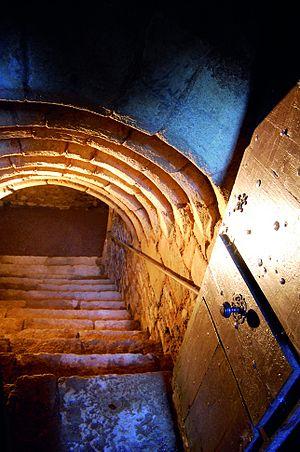
Couvrements d’escaliers constitués d’arcs successifs décalés
Le château de Couches est situé sur la commune de Couches en Saône-et-Loire, en contrebas de la ville, sur un replat qui surplombe la vallée de la Creuse. Il fait partie des anciennes forteresses du duché de Bourgogne et permettait notamment de protéger la route menant de Paris à Chalon en passant par Autun.